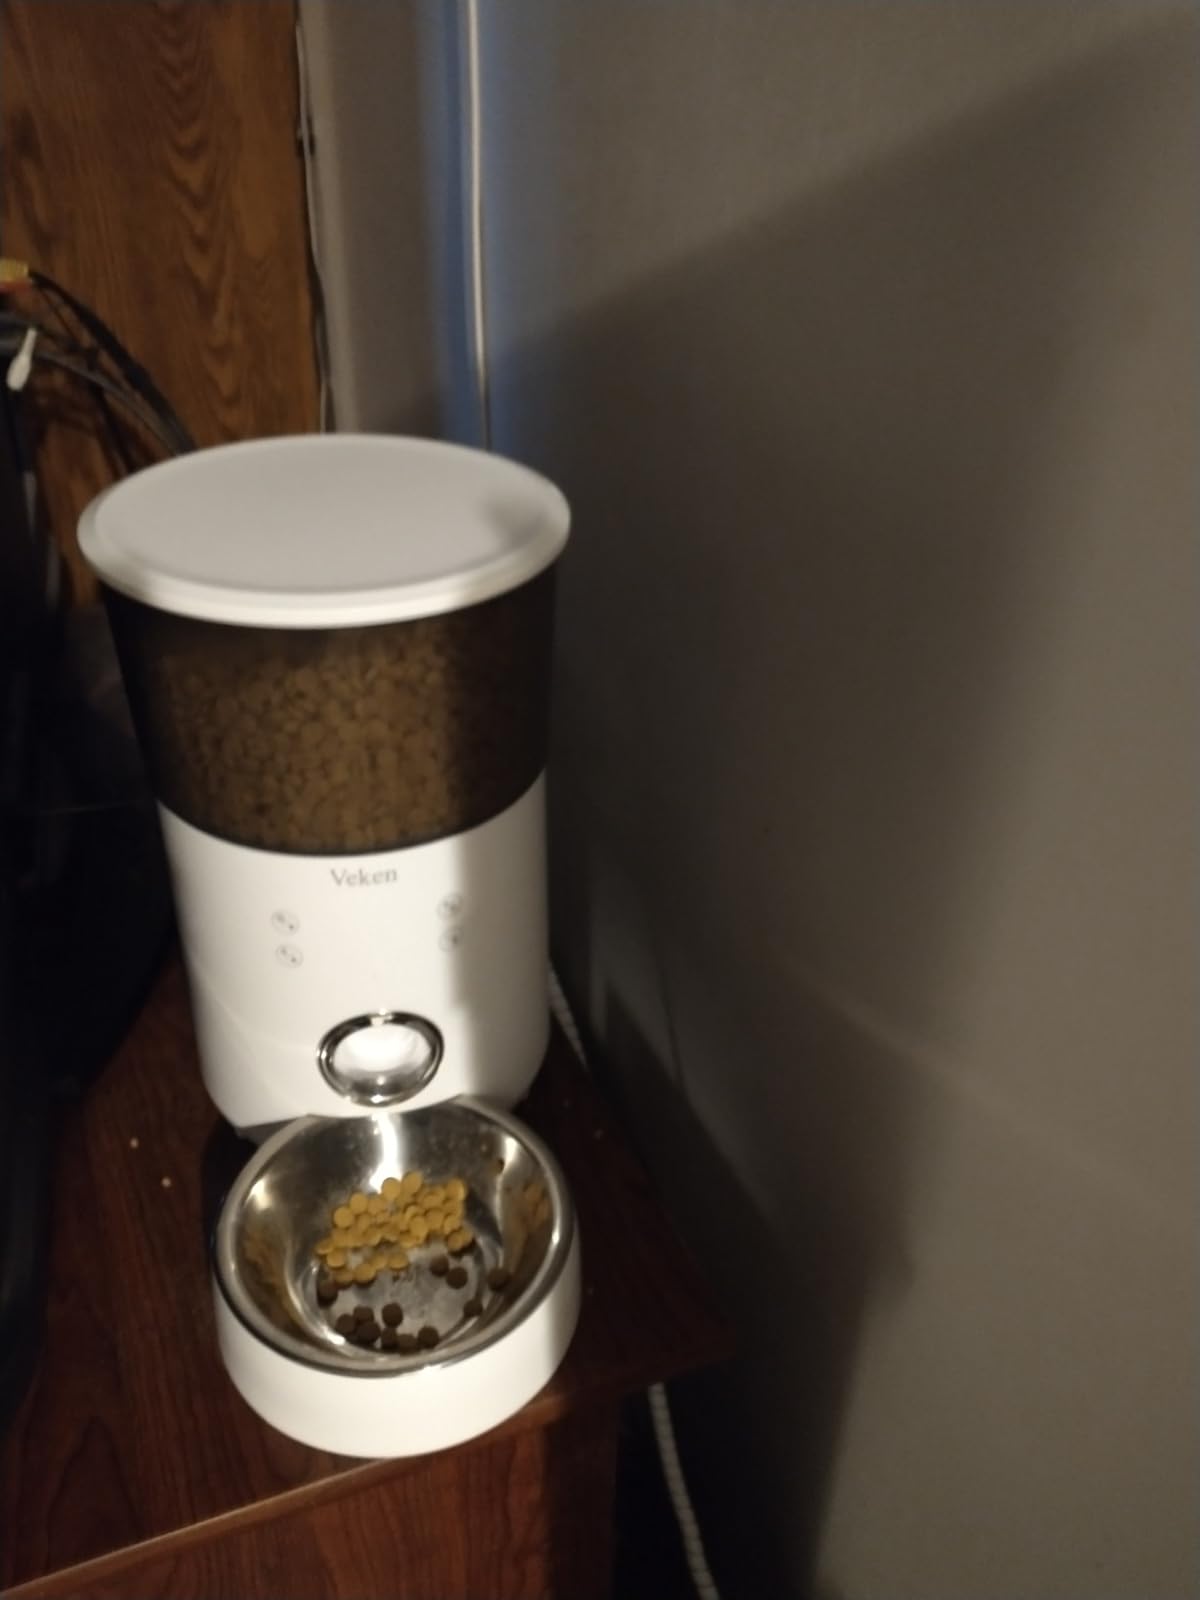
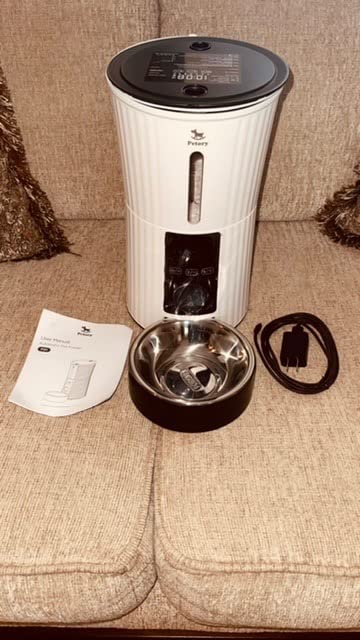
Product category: items_feeder
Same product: no